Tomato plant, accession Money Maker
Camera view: vertical (180 deg); turntable rotation: 240 degrees
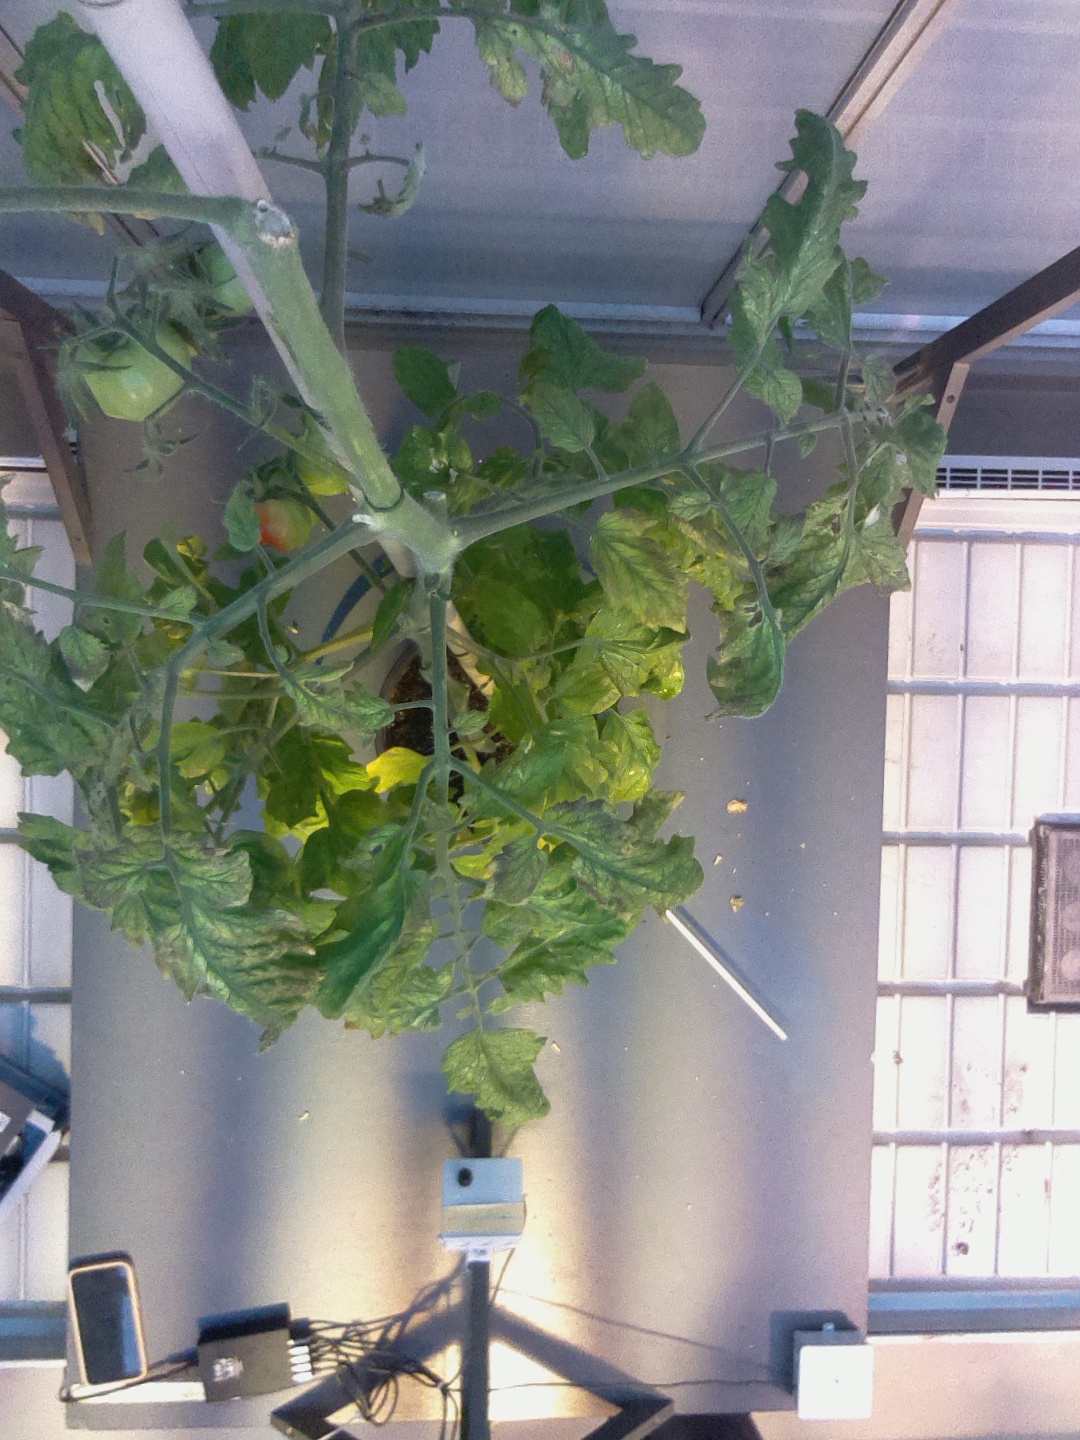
BBCH growth stage 80: fruits start showing typical ripe color (orange -> red)